Emperor Chūkyō

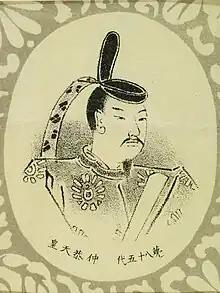

(30 October 1218 – 18 June 1234) was the 85th emperor of Japan, according to the traditional order of succession. His reign spanned only two months in 1221, and he was not officially listed amongst the emperors until 1870 because of doubts caused by the length of his reign. The Imperial Household Agency recognizes "Kujō no misasagi" (九條陵) near Tōfuku-ji in Fushimi-ku, Kyoto as his tomb.